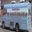
Label: truck